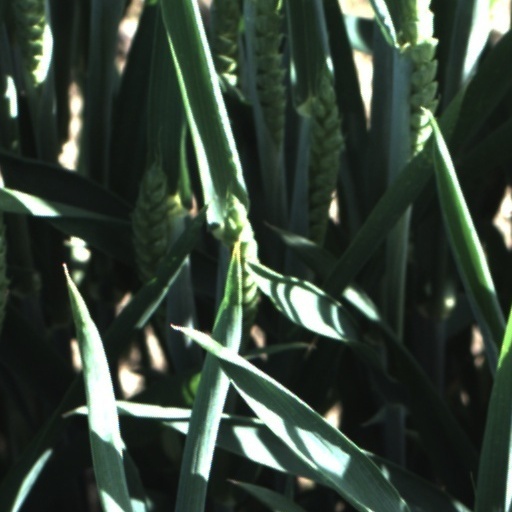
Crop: wheat